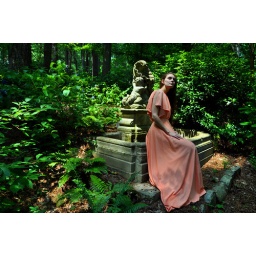
model: karrah. at the swan house in atlanta, georgia